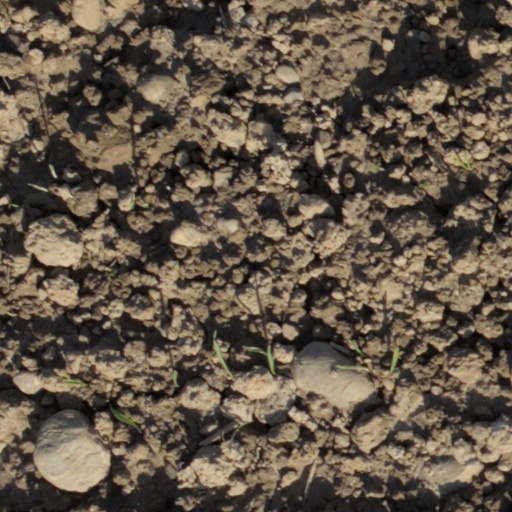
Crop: wheat